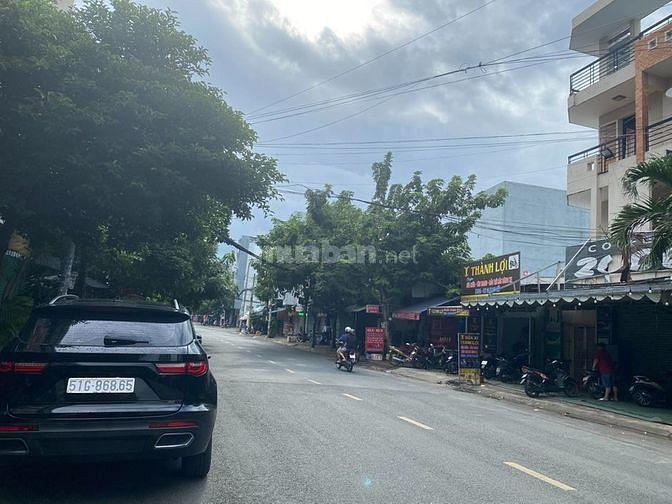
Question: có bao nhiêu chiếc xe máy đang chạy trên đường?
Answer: có một chiếc xe máy